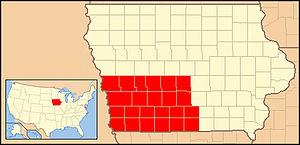
Le diocèse de Des Moines est un territoire ecclésiastique de l'Église catholique romaine aux États-Unis, suffragant de l'archidiocèse de Dubuque, dans l'État de l'Iowa.